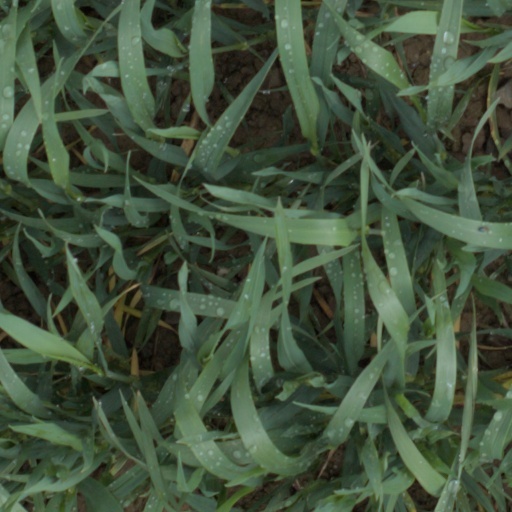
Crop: wheat